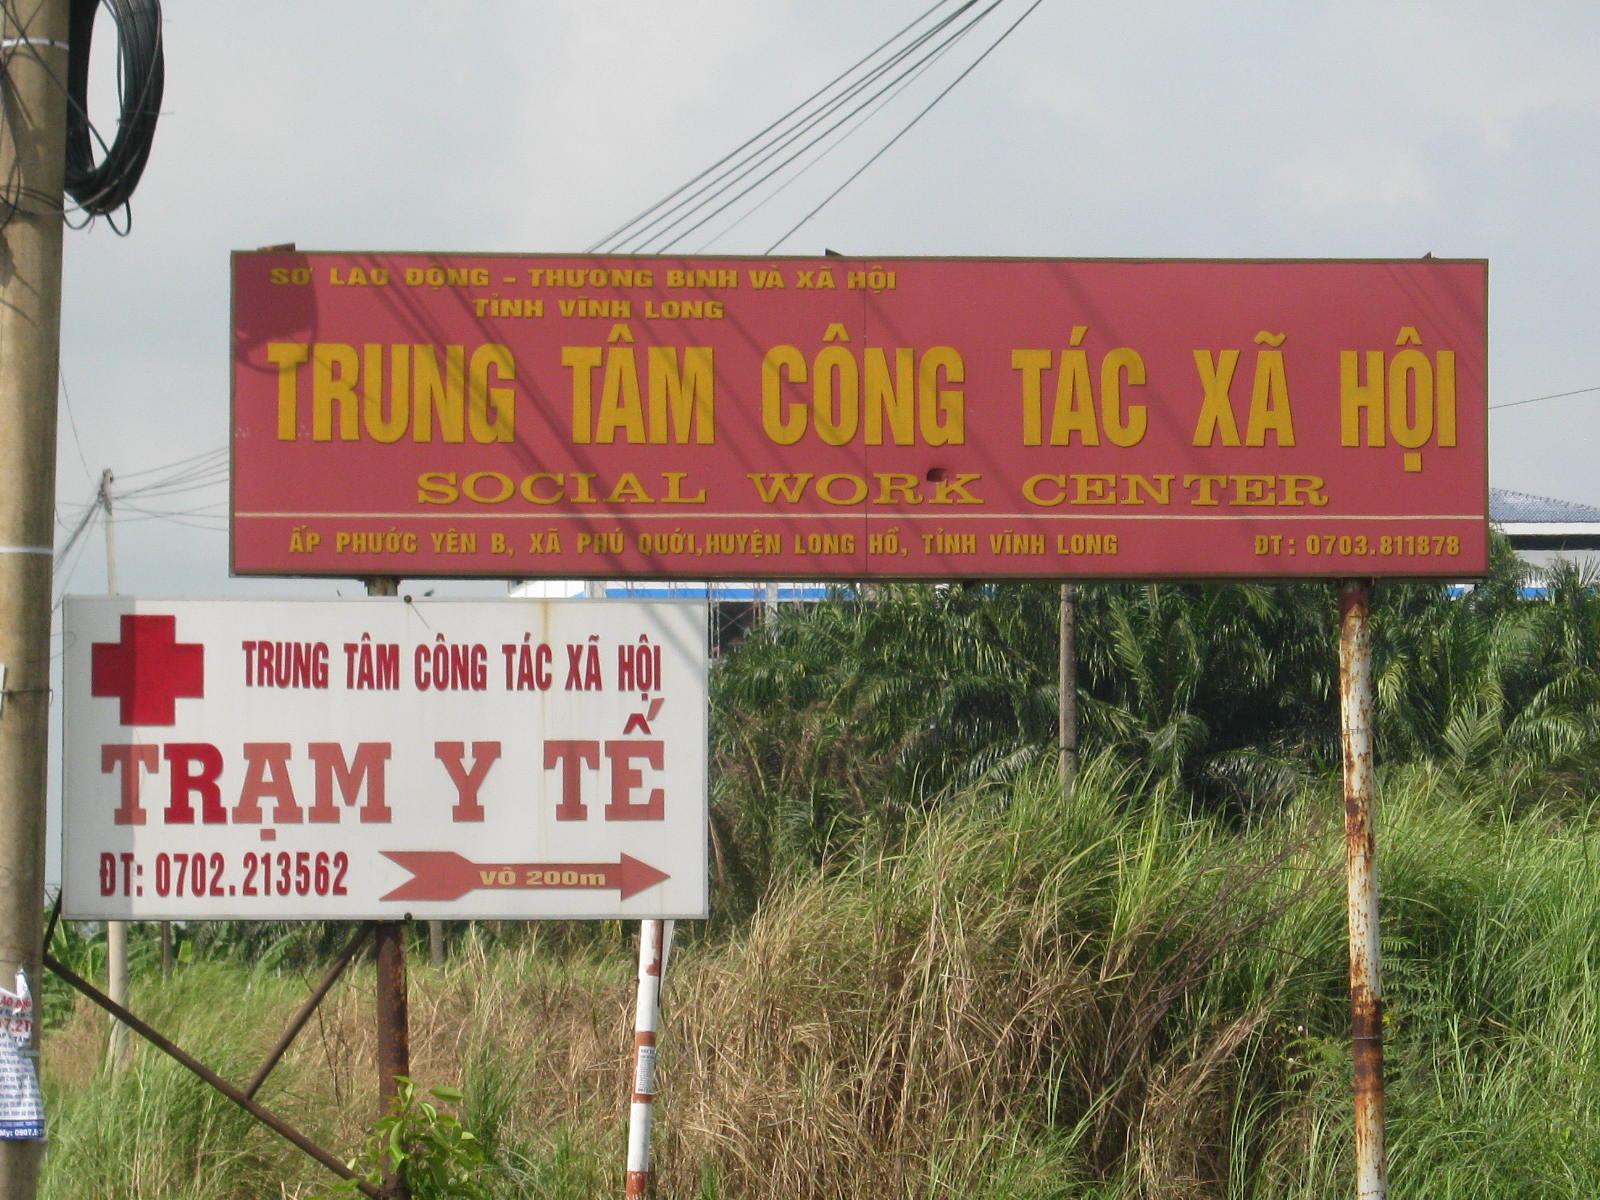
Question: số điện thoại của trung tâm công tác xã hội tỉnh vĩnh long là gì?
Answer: số điện thoại của trung tâm công tác xã hội tỉnh vĩnh long là 0703 811 878